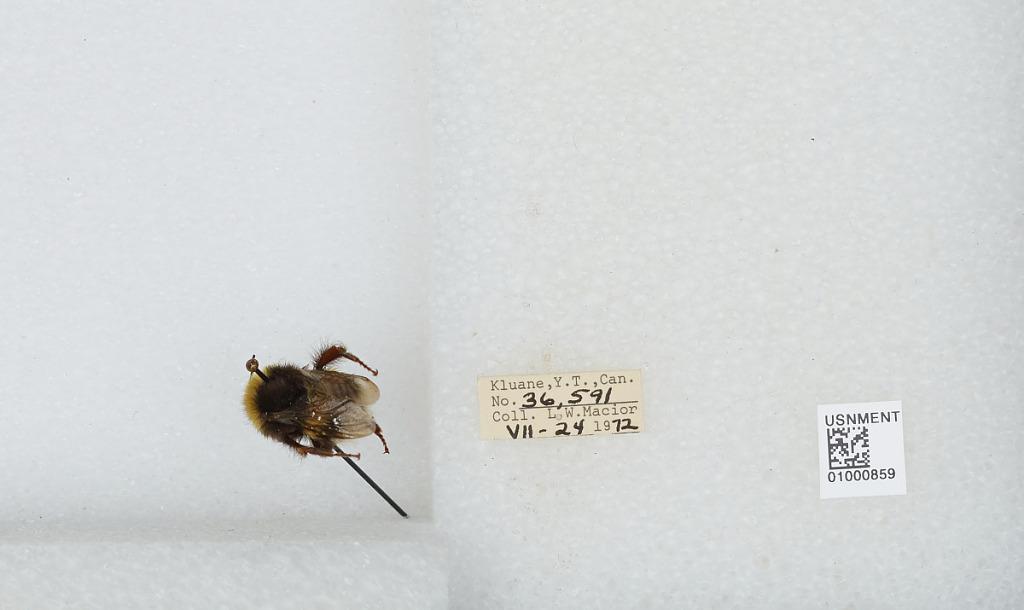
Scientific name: Bombus (Bombus) lucorum (Linnaeus)
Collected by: L. Macior
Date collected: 1972-7-24
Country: Canada
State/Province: Yukon Territory
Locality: Kluane
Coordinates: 60.75, -139.5